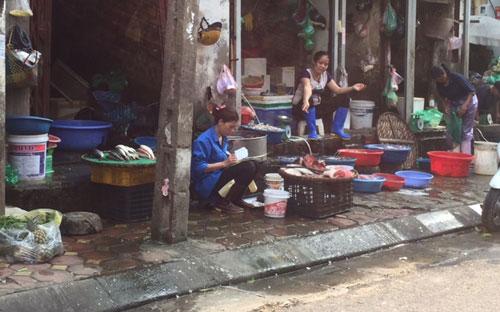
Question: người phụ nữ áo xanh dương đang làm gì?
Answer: người phụ nữ áo xanh dương đang ghi chép